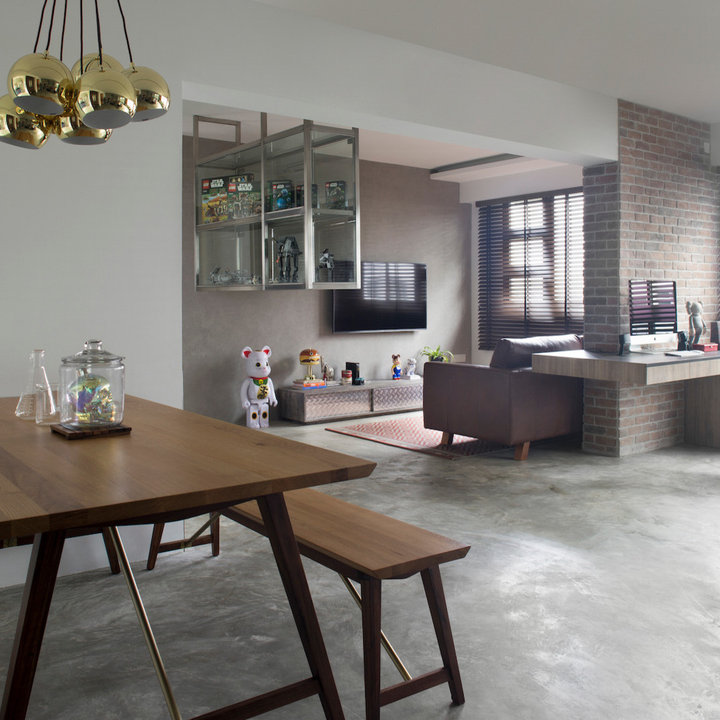
Style: Industrial